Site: brandenburg
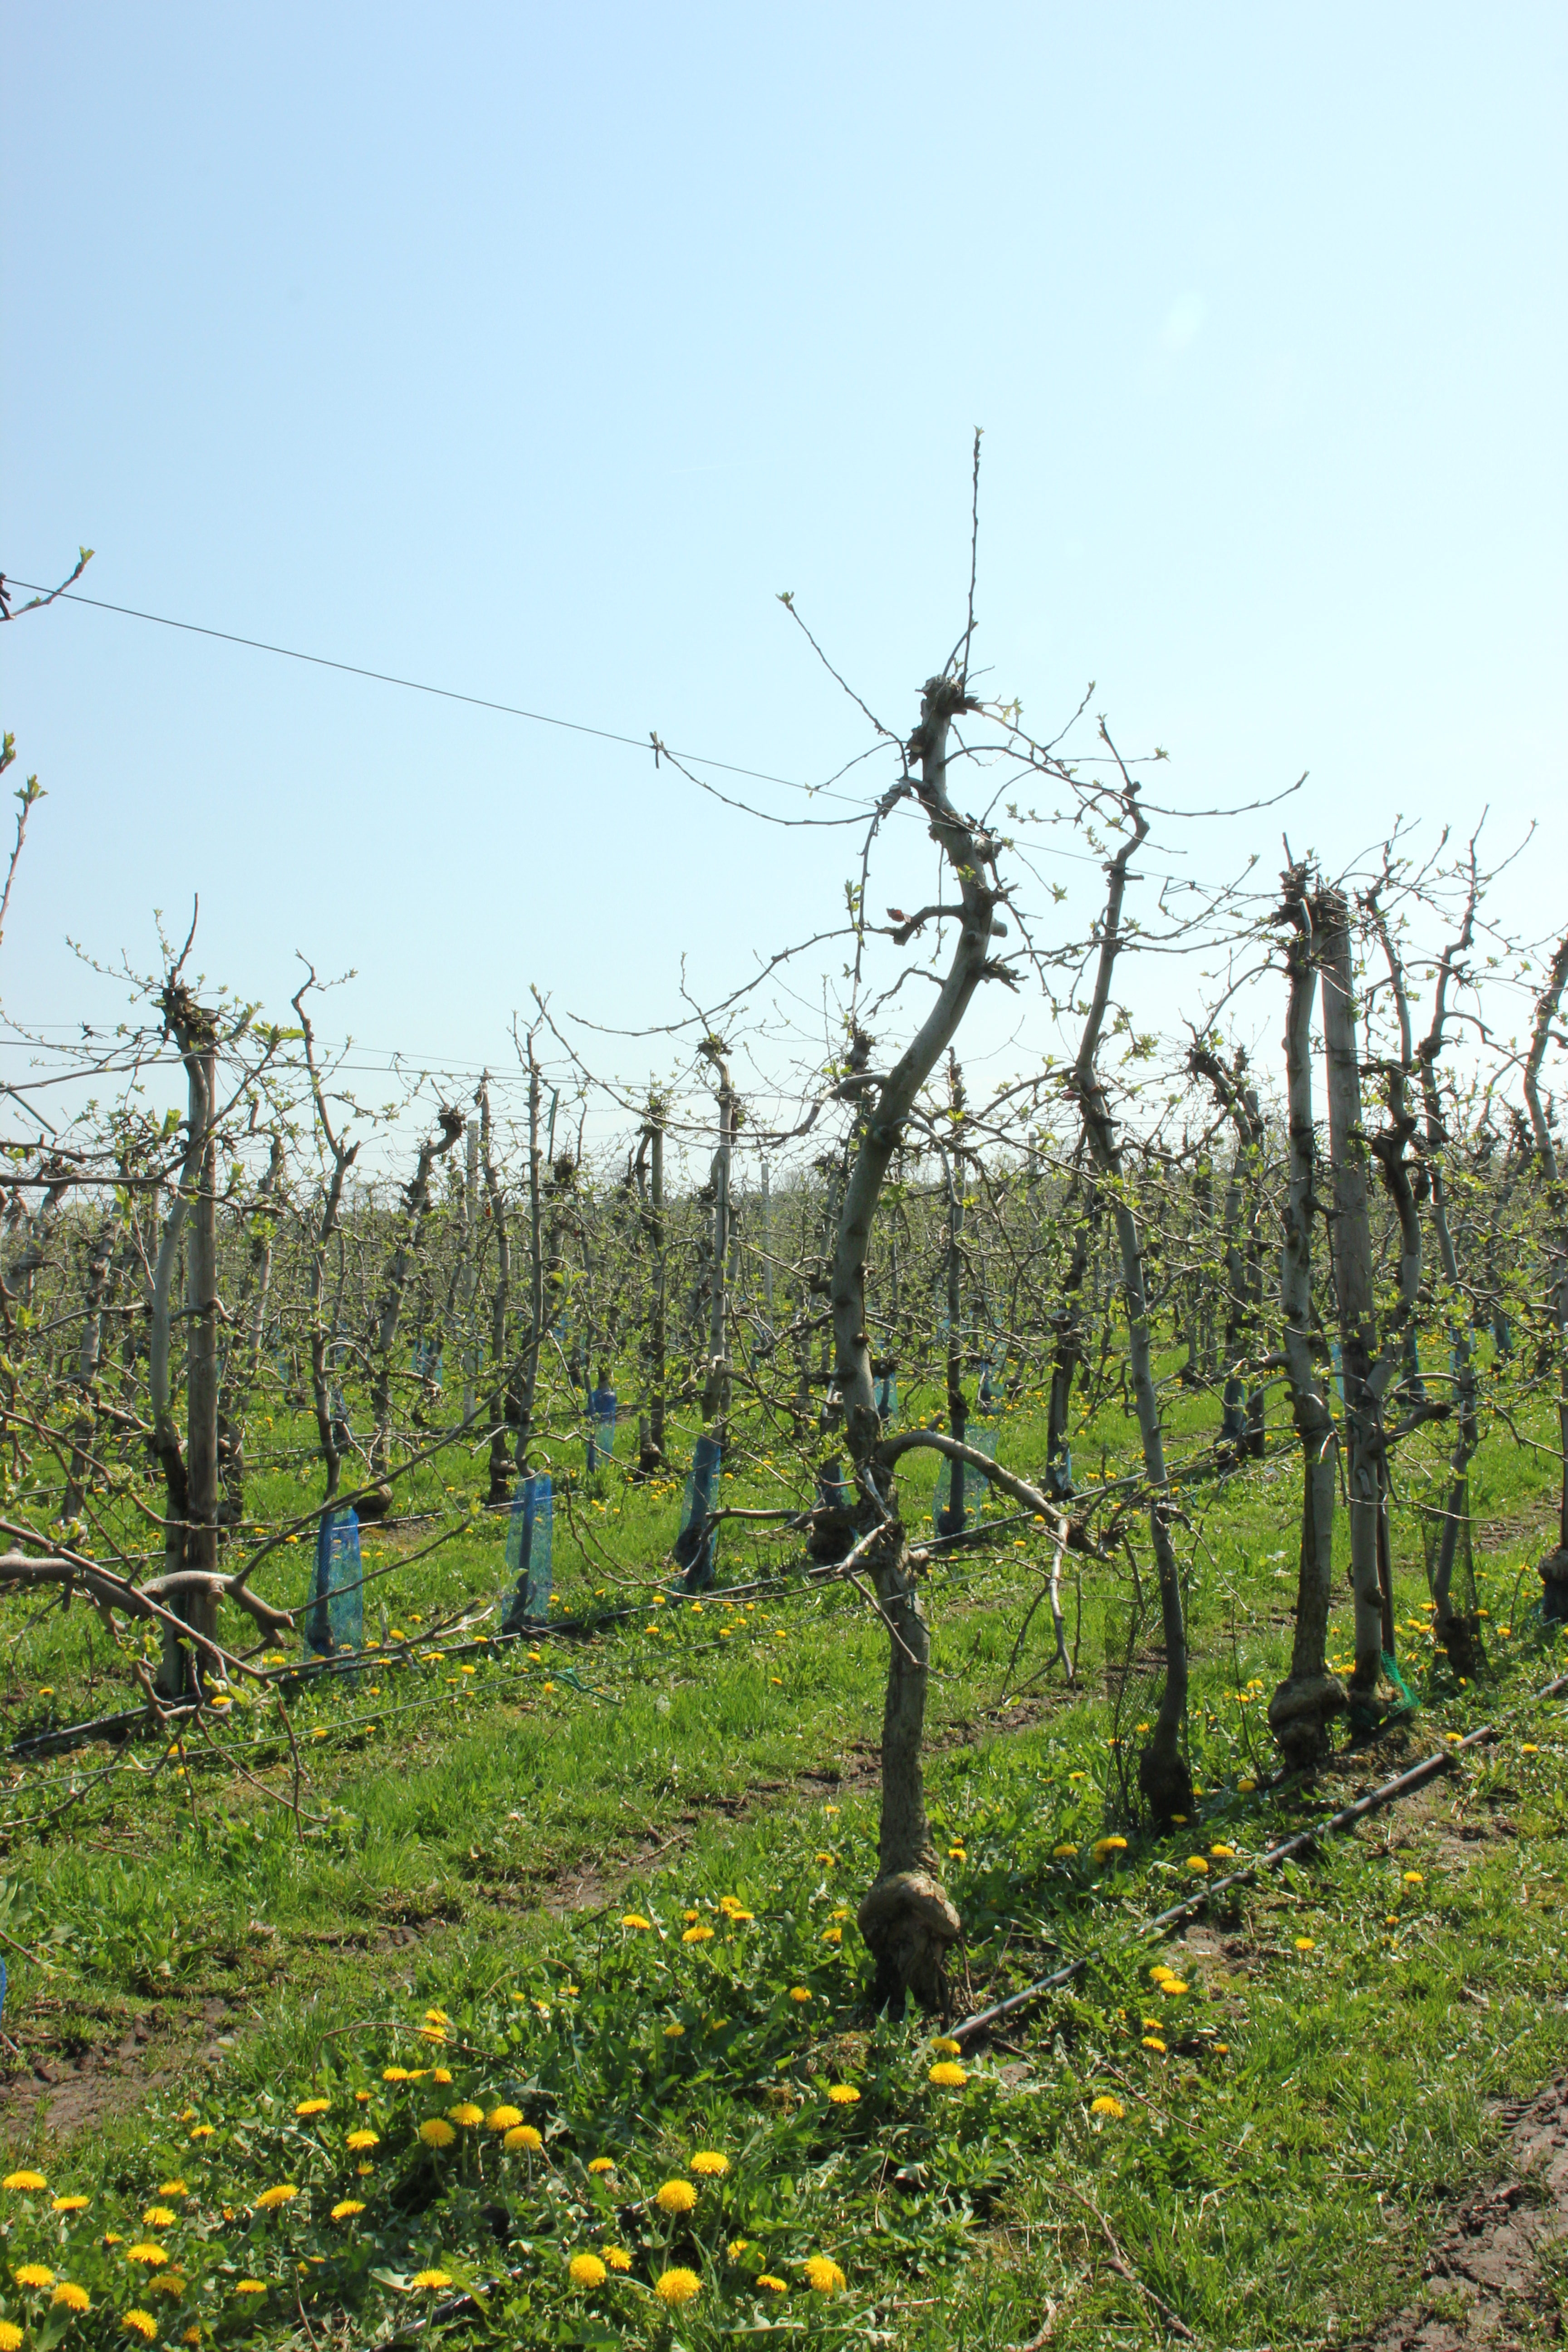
Growth stage (BBCH 56): Inflorescence emergence